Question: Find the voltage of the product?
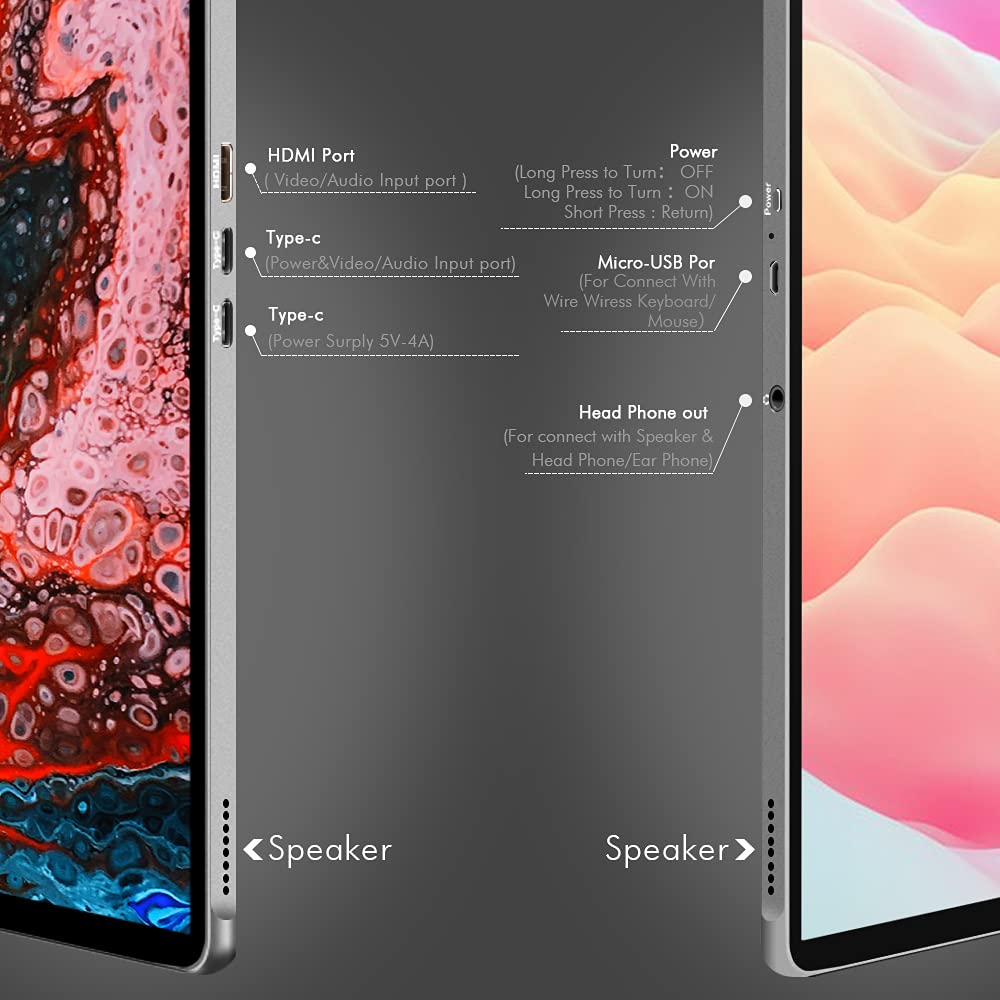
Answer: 5.0 volt